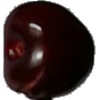
Label: Cherry 1